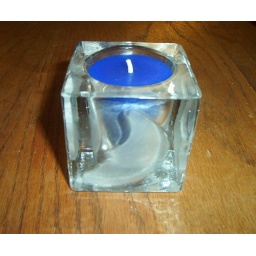
Unscented candle made in glass moon holder